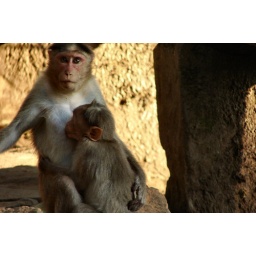
monkey feeding - near vazhachal water fall